Jeff Russel

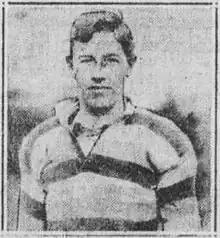

Jeffrey Cameron Russel (October 27, 1900 – May 3, 1926) was a Canadian football player remembered as a star with the Montreal AAA Winged Wheelers and his early accidental death.